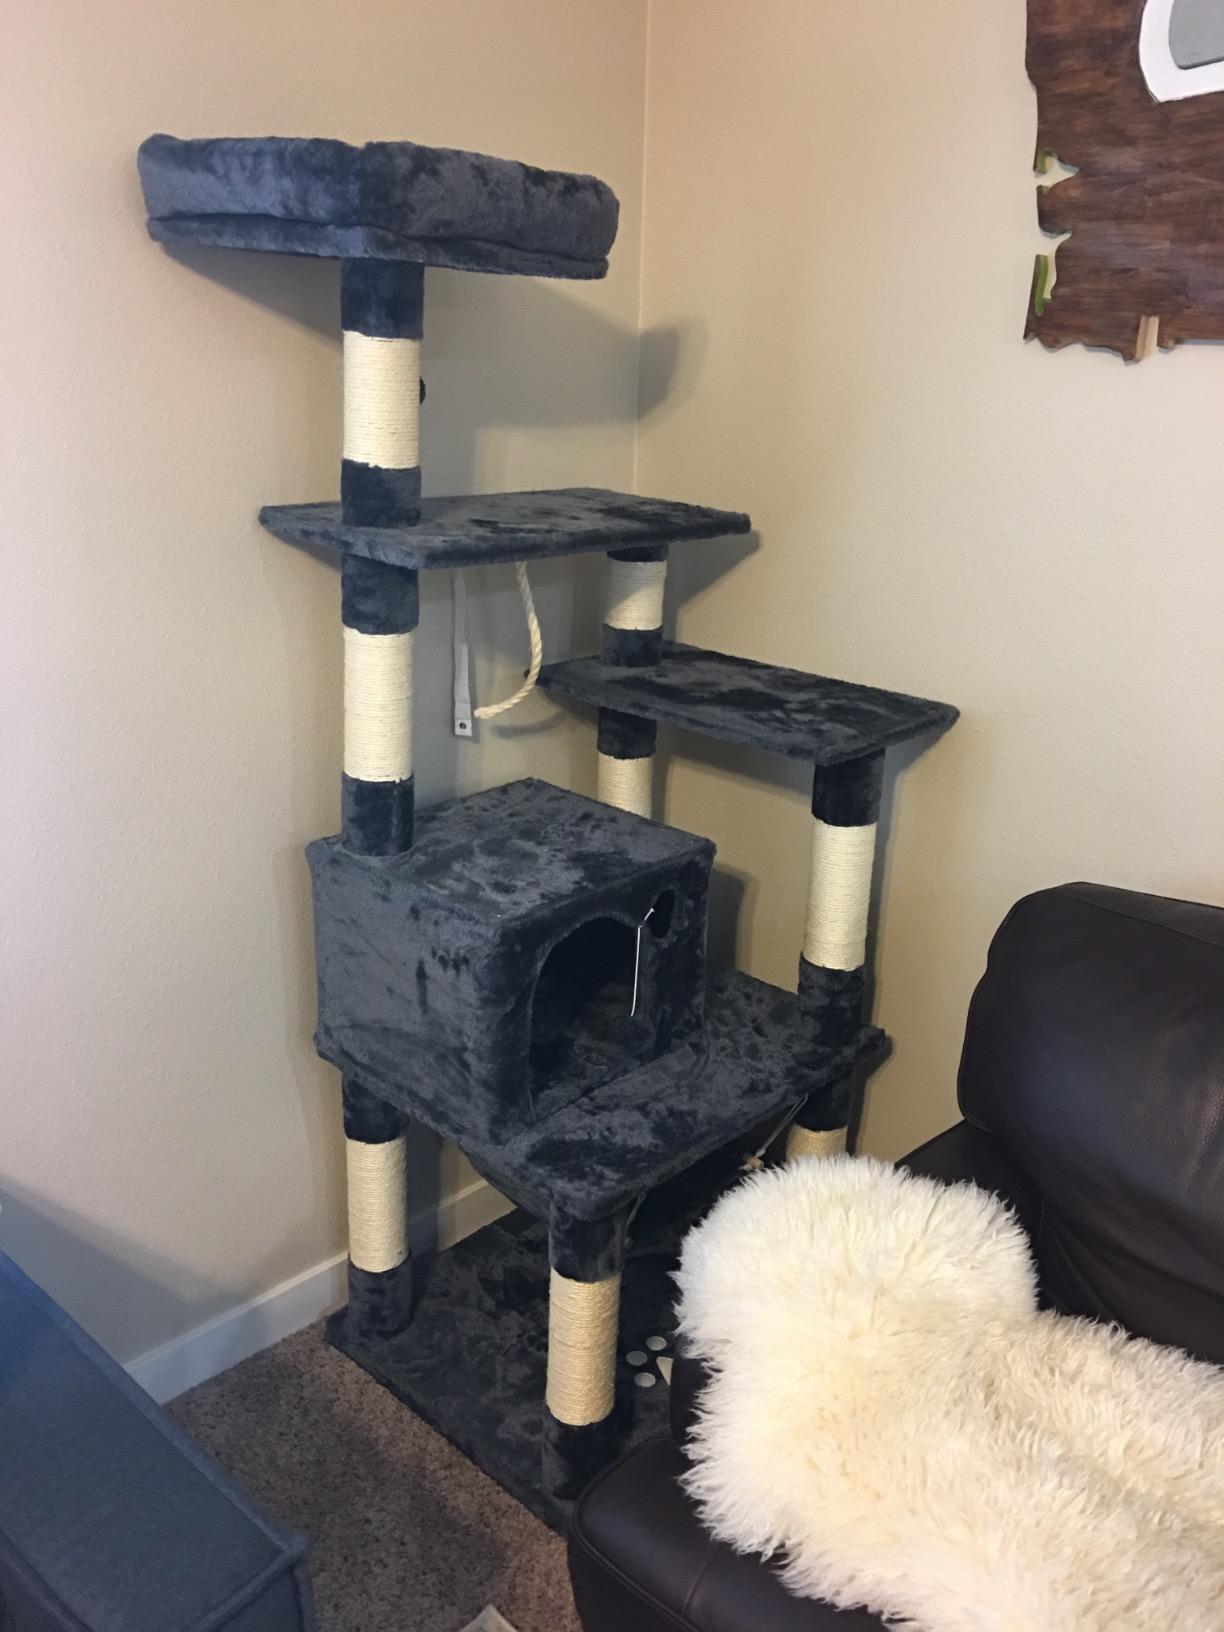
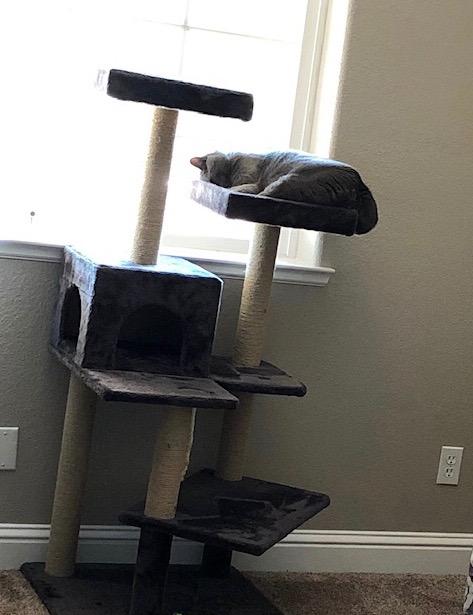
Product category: items_cat tree
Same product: no